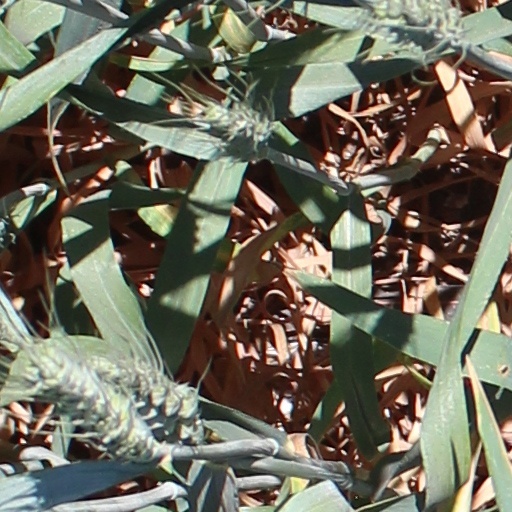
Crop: wheat